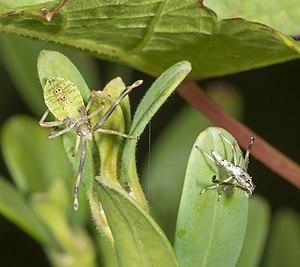
Gonocerus acuteangulatus est une espèce d'insectes hétéroptères de la famille des Coreidae, de la sous-famille des Coreinae et du genre Gonocerus.
Chez les arthropodes ou chez les invertébrés ou, par analogie chez certains ophidiens, l’exuvie est l'enveloppe que le corps de l'animal a quittée lors de la mue ou de la métamorphose et qui laisse place à une nouvelle cuticule déjà prête en dessous de la précédente.